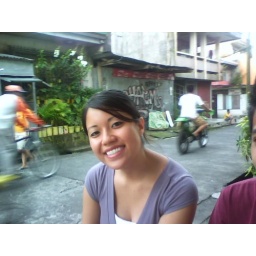
Taken with a cell phone camera. Very clear and caught the movement of the scooters in the back ground.